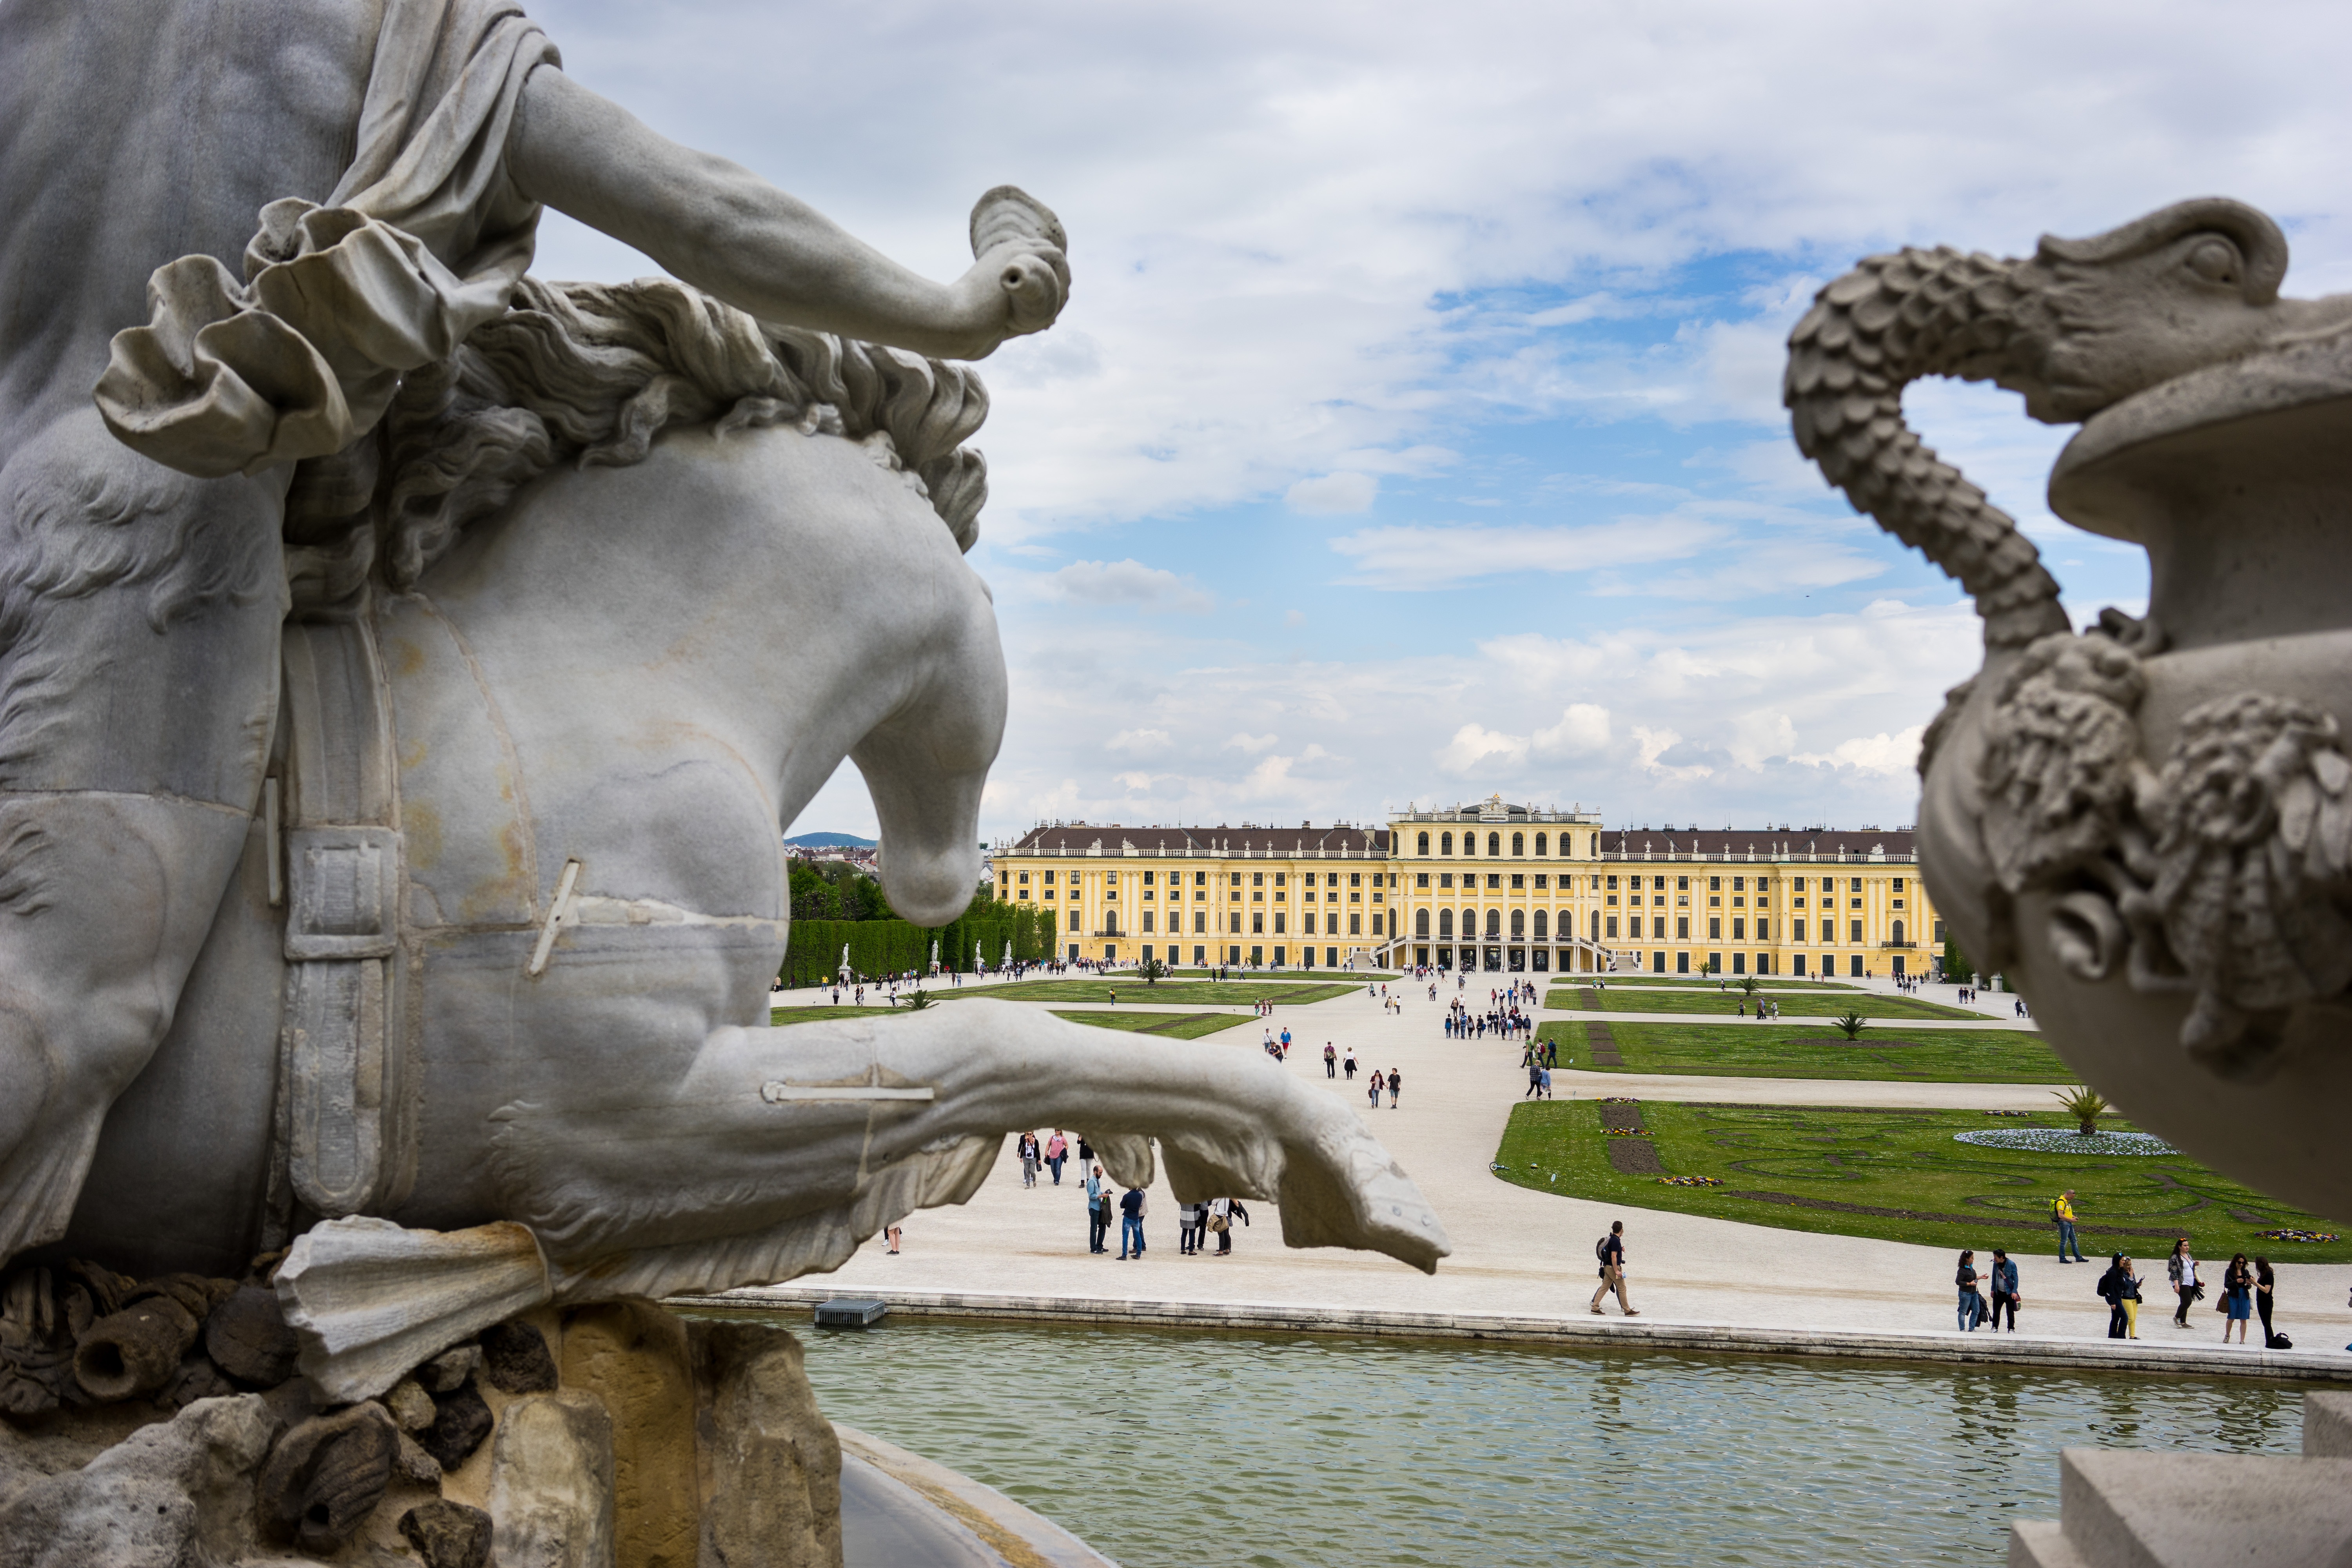
landscape, architecture, sky, view, building, old, city, monument, cityscape, summer, tourist, europe, statue, landmark, sightseeing, exterior, tourism, austria, sculpture, art, temple, vienna, european, famous, wien, schonbrunn, ancient history